St. Louis Jesuits

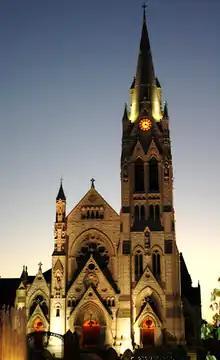
St. Louis University College Church, home of St. Louis Jesuits

Some of the music was recorded in the basement of Fusz Memorial Chapel, the rest at a local studio. After the groundswell of interest in their music and liturgies, this first collection of 58 songs, some dating back as early as 1964, was called "Neither Silver nor Gold" and included music by Bob Dufford, S.J., John Foley, S.J., Tim Manion, and Dan Schutte. The original purpose of the recording was only to leave behind their music for others to use as the composers were leaving for other assignments. Schutte hand-scribed the original music to be copied into binders for the Society of Jesus to distribute with the tape recordings. Later, this recording was issued as a four-cassette/LP set in 1974 by North American Liturgy Resources. It has since been remastered into a two-CD set by OCP Publications with about half a dozen songs left off the LP/cassette version due to space limitations. Their music compositions were written as individuals but they participated as a group on many of their recordings. They soon became known as the St. Louis Jesuits.